Ricky Warwick

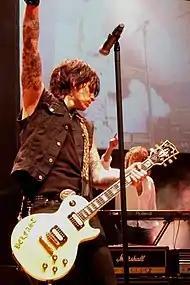
Warwick in 2011

In 1996, disillusioned with the direction The Almighty were taking Warwick moved to Dublin where he formed a new band called (sic) with Ciaran McGoldrick (bass) and Gary Sullivan (drums). The band's one record, "I Feel So Lonely I Could Die", was only released in Japan, although a four-track EP came out in the UK. (sic) broke up in 1999 and then Warwick returned to The Almighty. The Almighty then released two further albums before again disbanding in 2001.